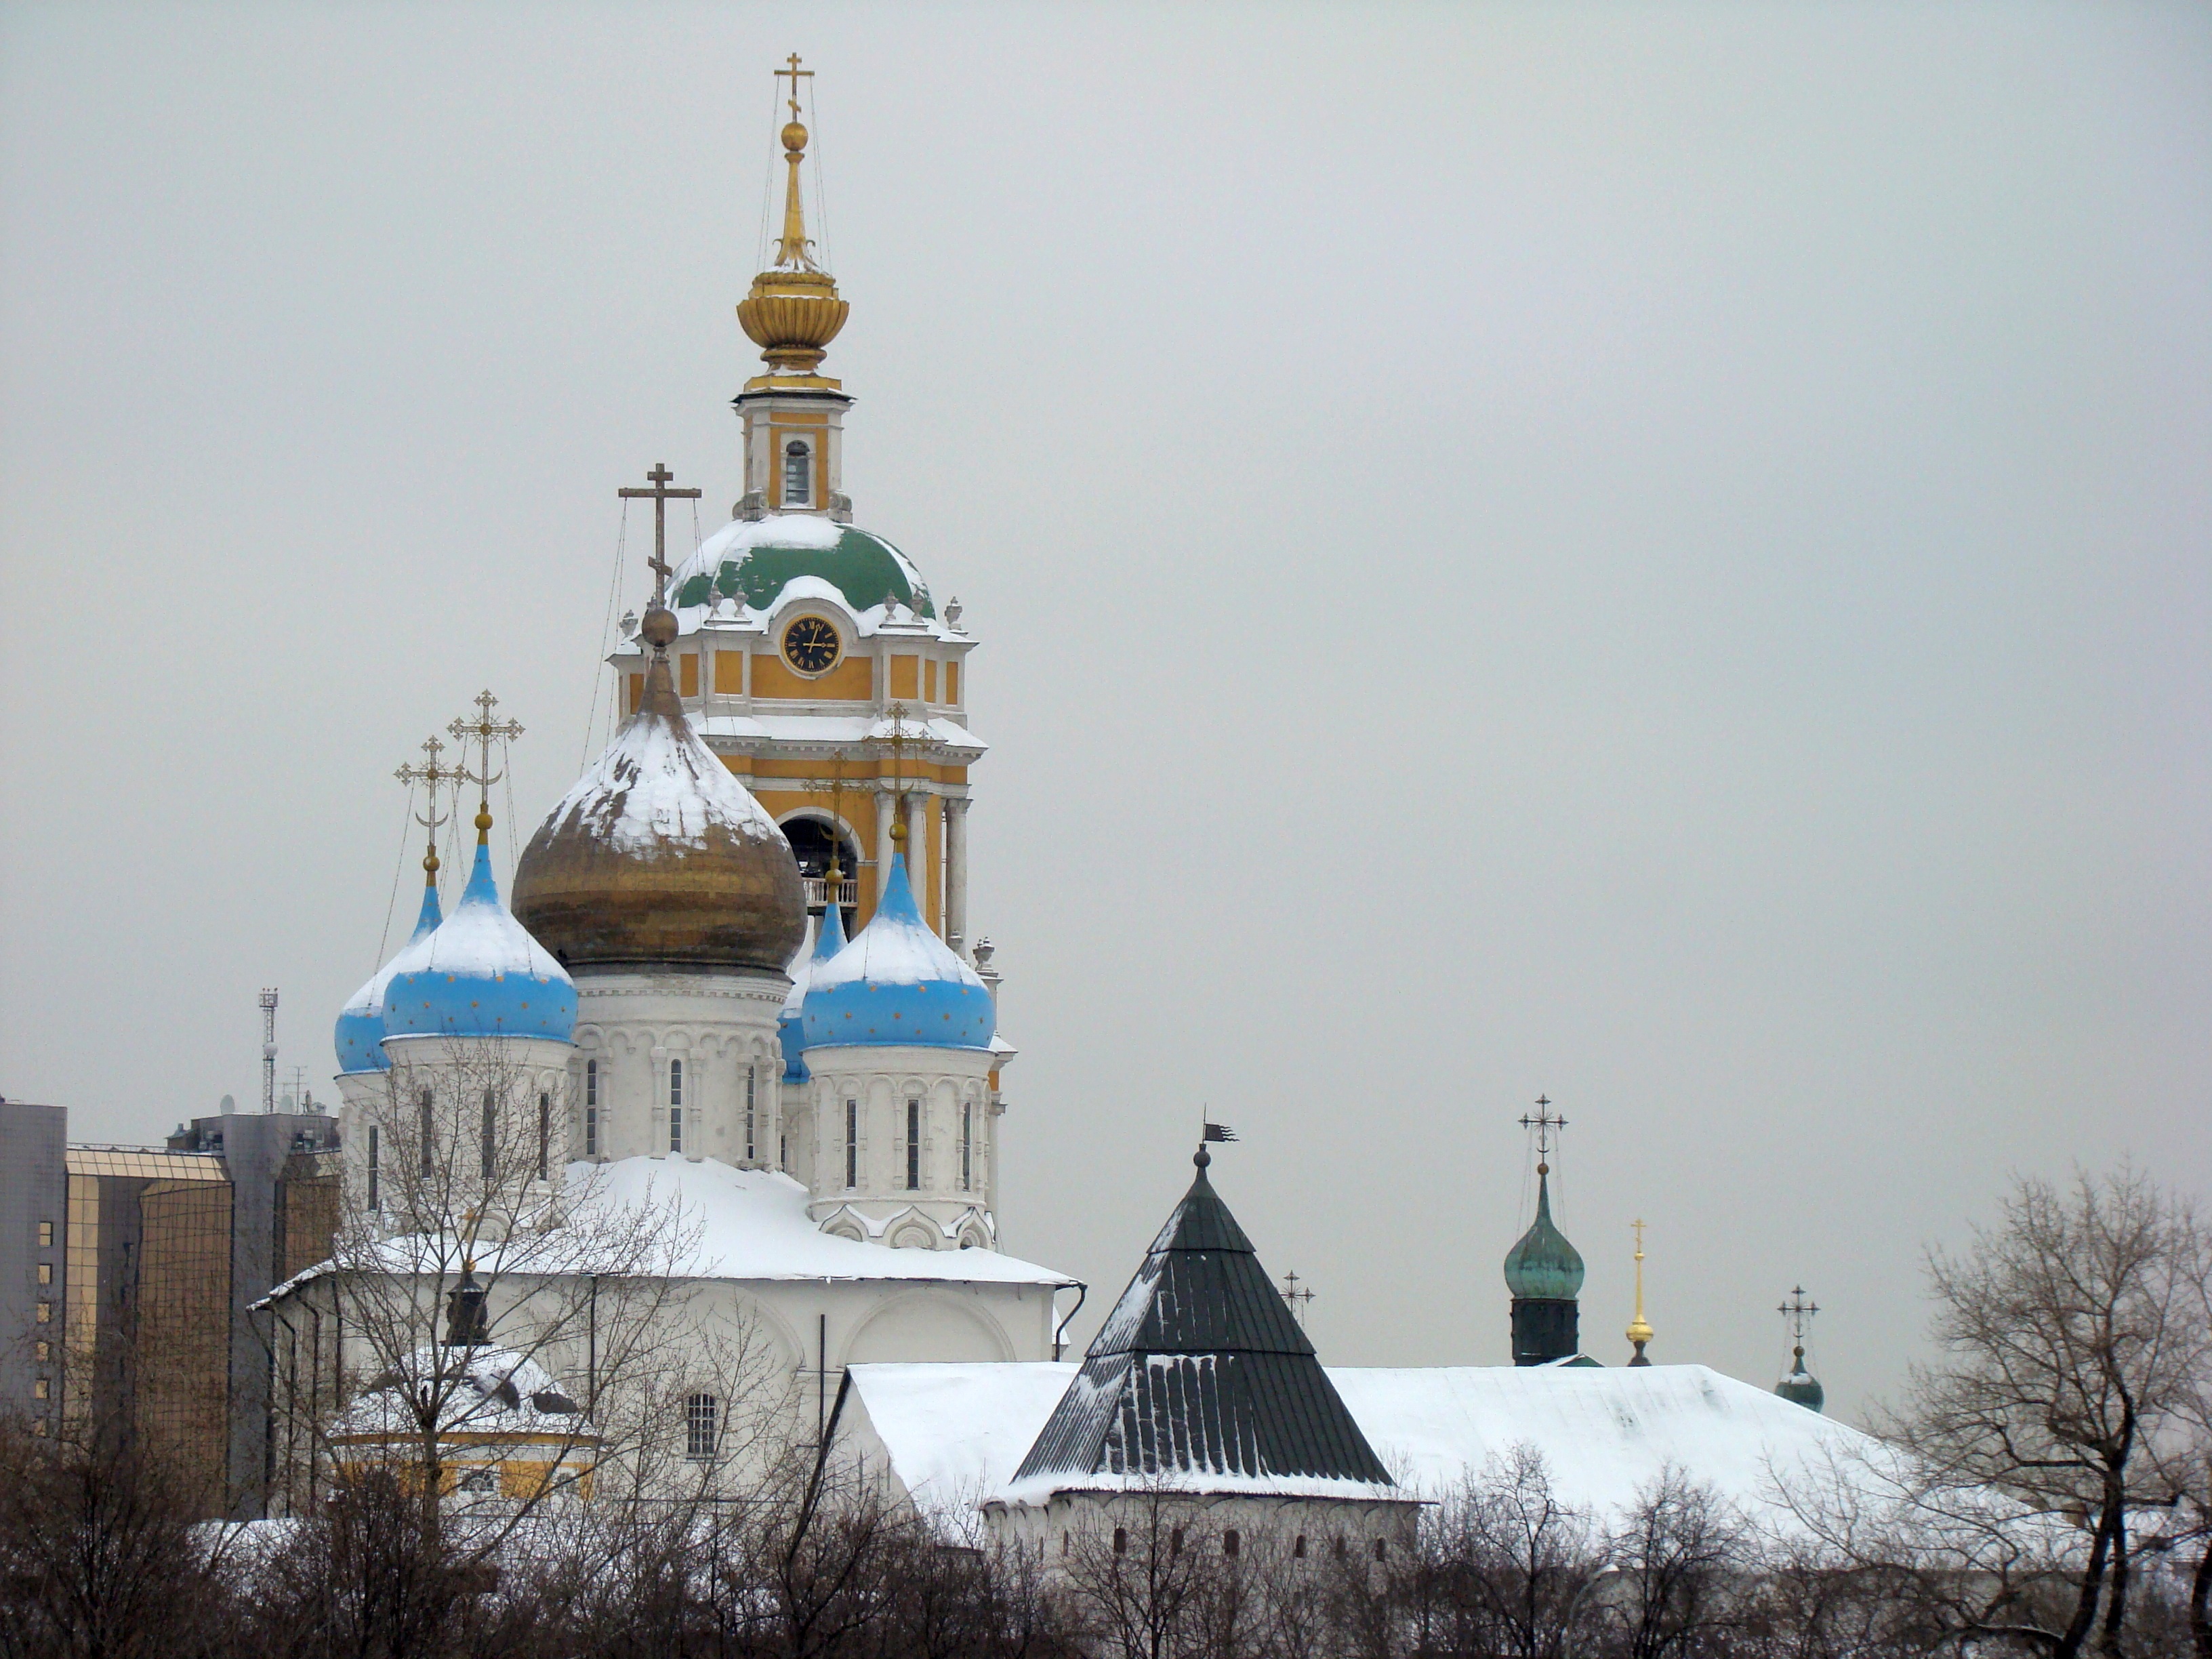
snow, winter, building, city, cityscape, tower, weather, landmark, church, place of worship, cool image, temple, spire, steeple, moscow, dome, russia, cityscapes, moskau, moscou